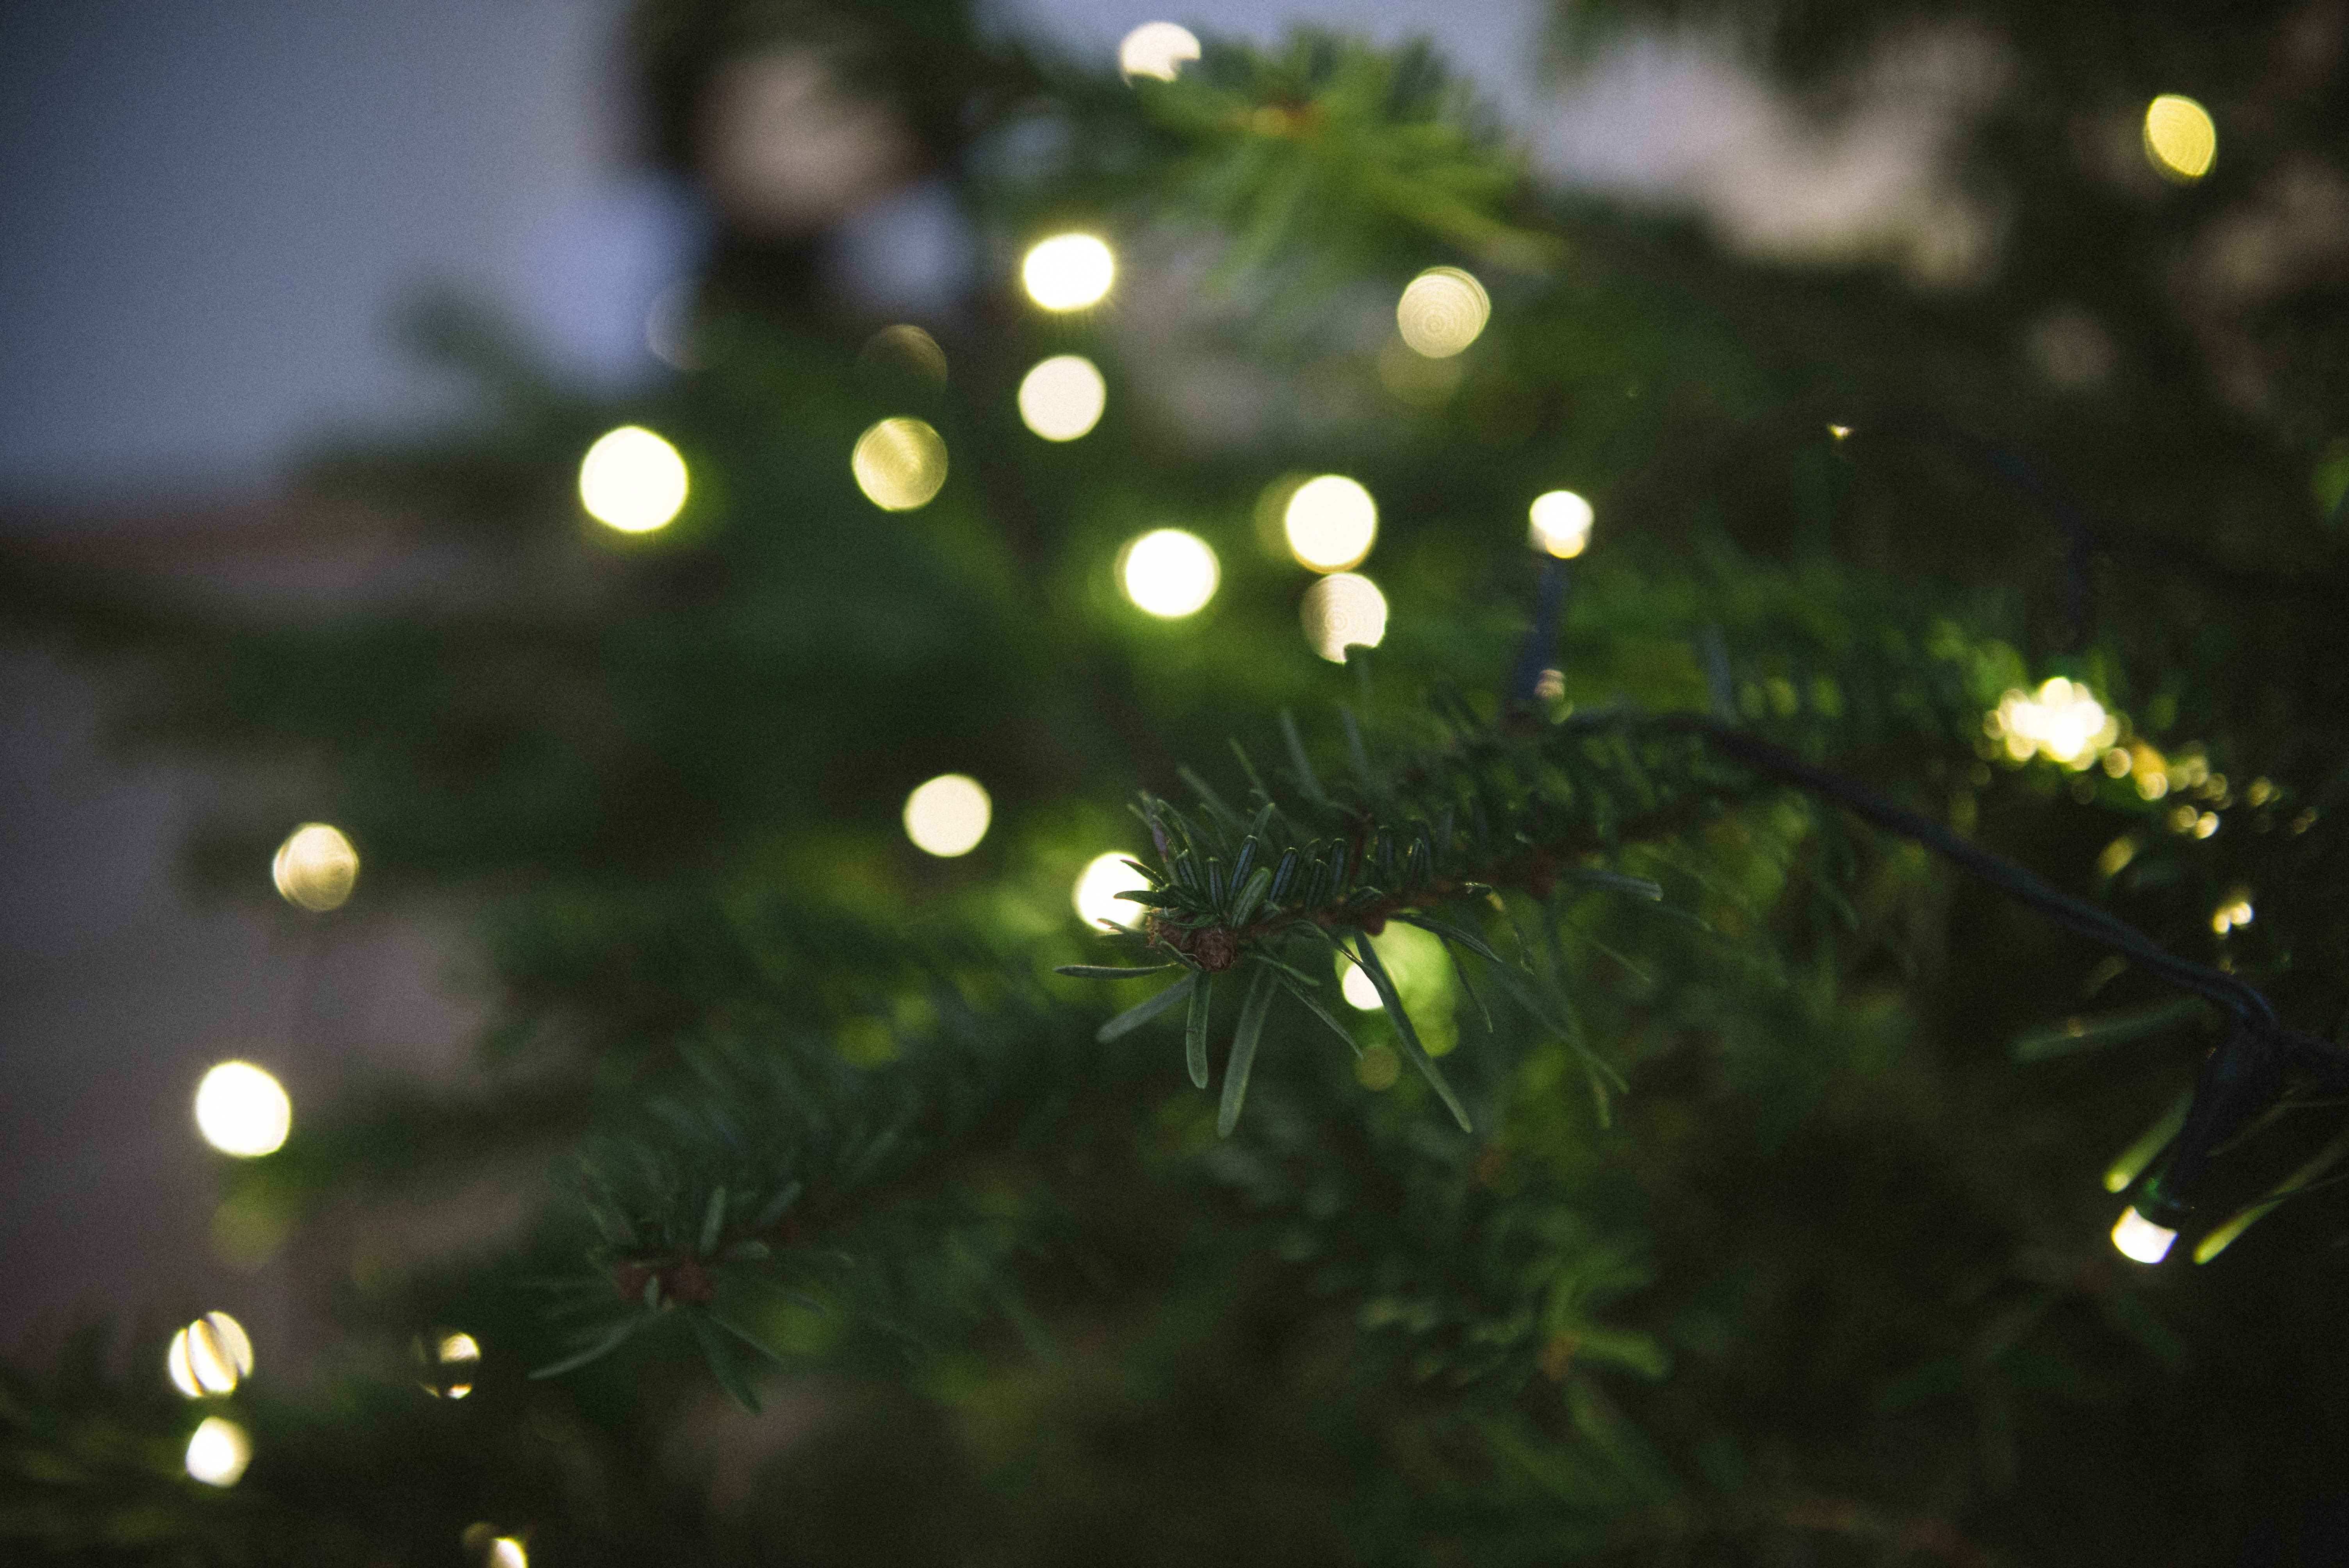
tree, nature, branch, dew, light, plant, night, sunlight, leaf, flower, green, darkness, christmas decoration, moisture, macro photography